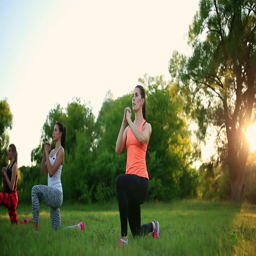
group with trainer stretching workout on a green grass in the park